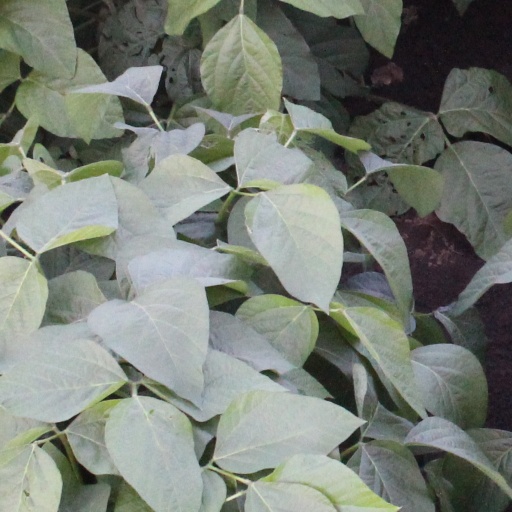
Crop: soybean